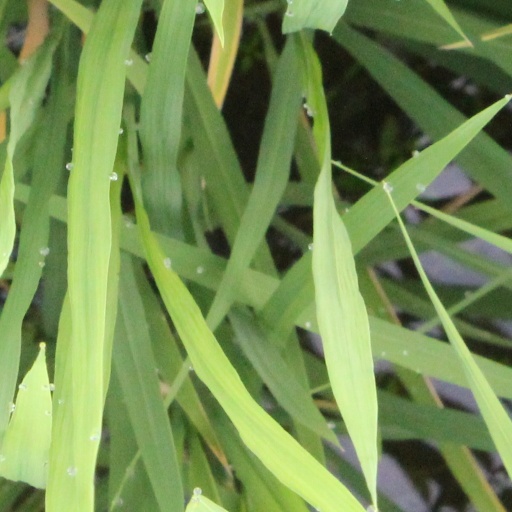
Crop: rice